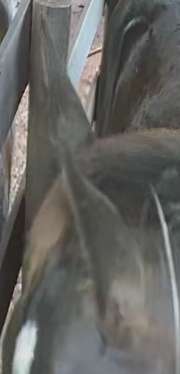
Face region: ears (position_of_ears)
Pain indicator: not_present